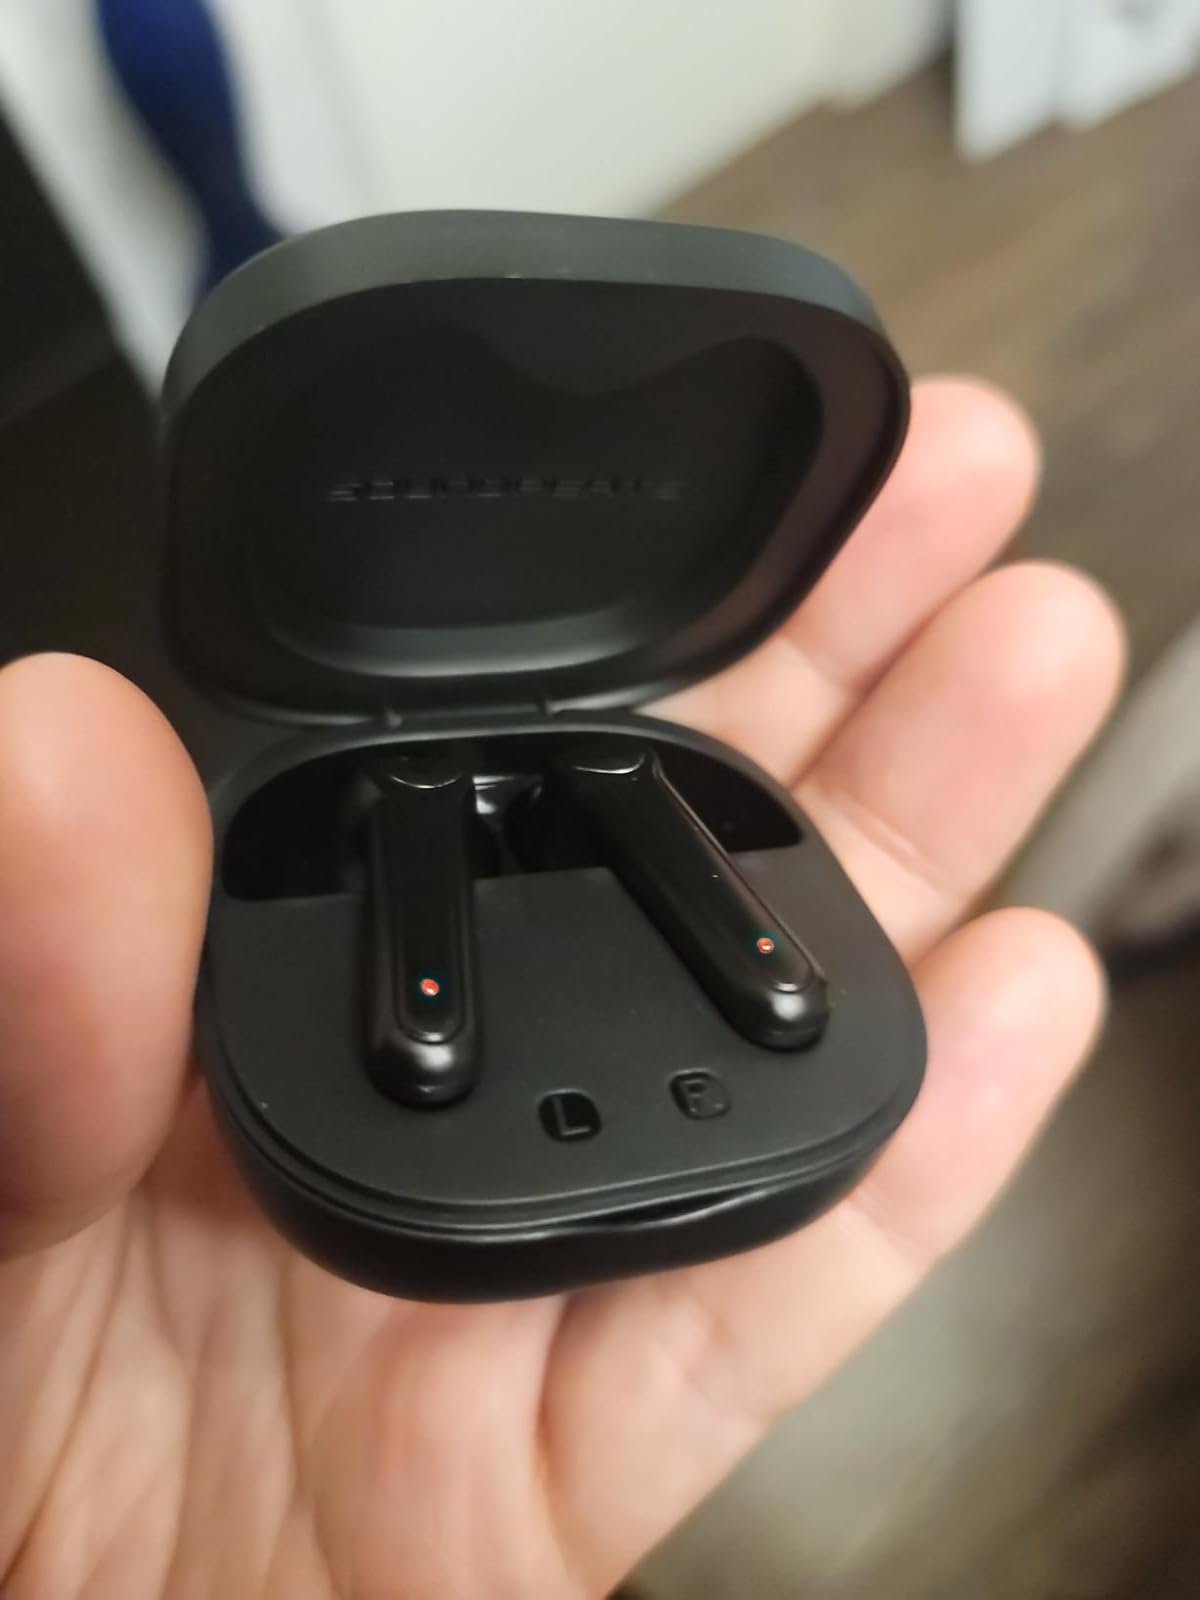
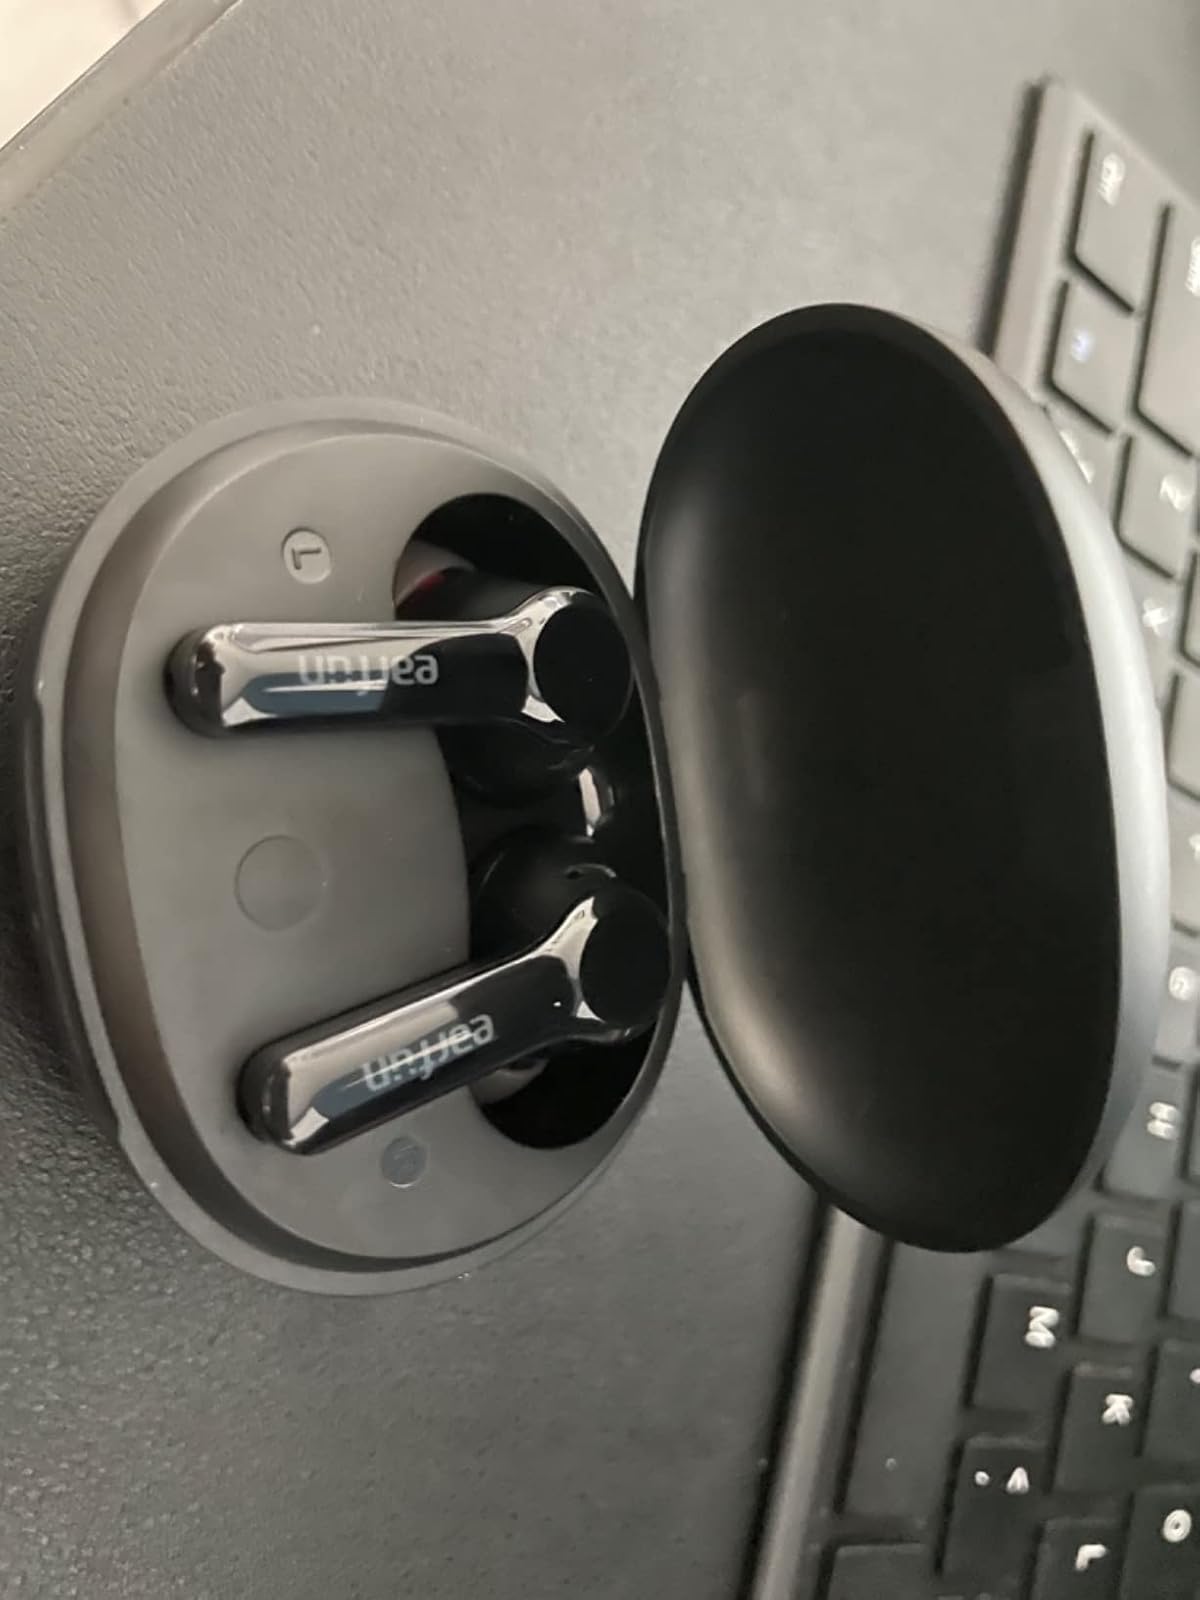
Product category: earbuds
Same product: no